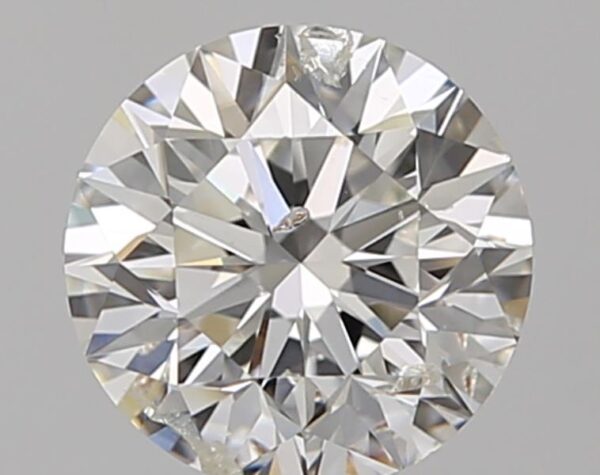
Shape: round
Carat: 1
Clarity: SI2
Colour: G
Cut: VG
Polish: EX
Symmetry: VG
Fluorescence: N
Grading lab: IGI
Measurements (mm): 6.29 x 6.23 x 4.04